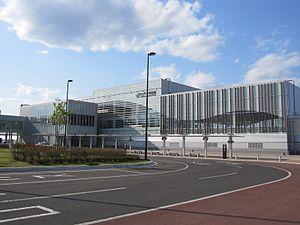
La gare de Shichinohe-Towada est une gare ferroviaire de la ville de Shichinohe, dans la préfecture d'Aomori, au Japon. Elle est uniquement desservie par la ligne Shinkansen Tōhoku de la JR East.